Malappuram district

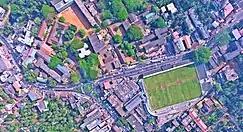
Malappuram, the administrative headquarters of the district

The Chaliyar River Basin makes its boundaries by Nilambur forested hills to its north and east, Perinthalmanna undulating uplands to the south, and Malappuram undulating plain to its east. It falls under the middle course of Chaliyar and has ups and downs in the form of isolated hills.